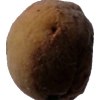
Label: peach